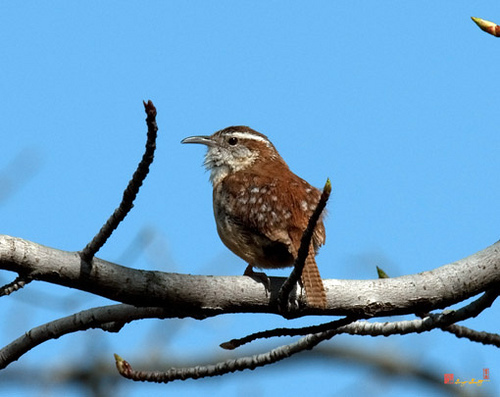
primarily brown bird with a grey throat, and some grey spots in its wings.
the bird has a long black bill that is curved and thin.
this bird is brown with white on its neck and has a long, pointy beak.
this small bird has a gray breast and brown wings, with a long sharp bill.
this bird has a curving bill with a white stripe of an eyebrow and an orange to brown back.
this bird is brown with white and has a long, pointy beak.
this bird is white and brown in color, with a long curved beak.
this bird has wings that are brown and has a white belly
this bird has a brown crown and back with a slightly curved silver bill.
this bird has a brown crown, brown primaries, and a brown belly.
Species: Marsh Wren